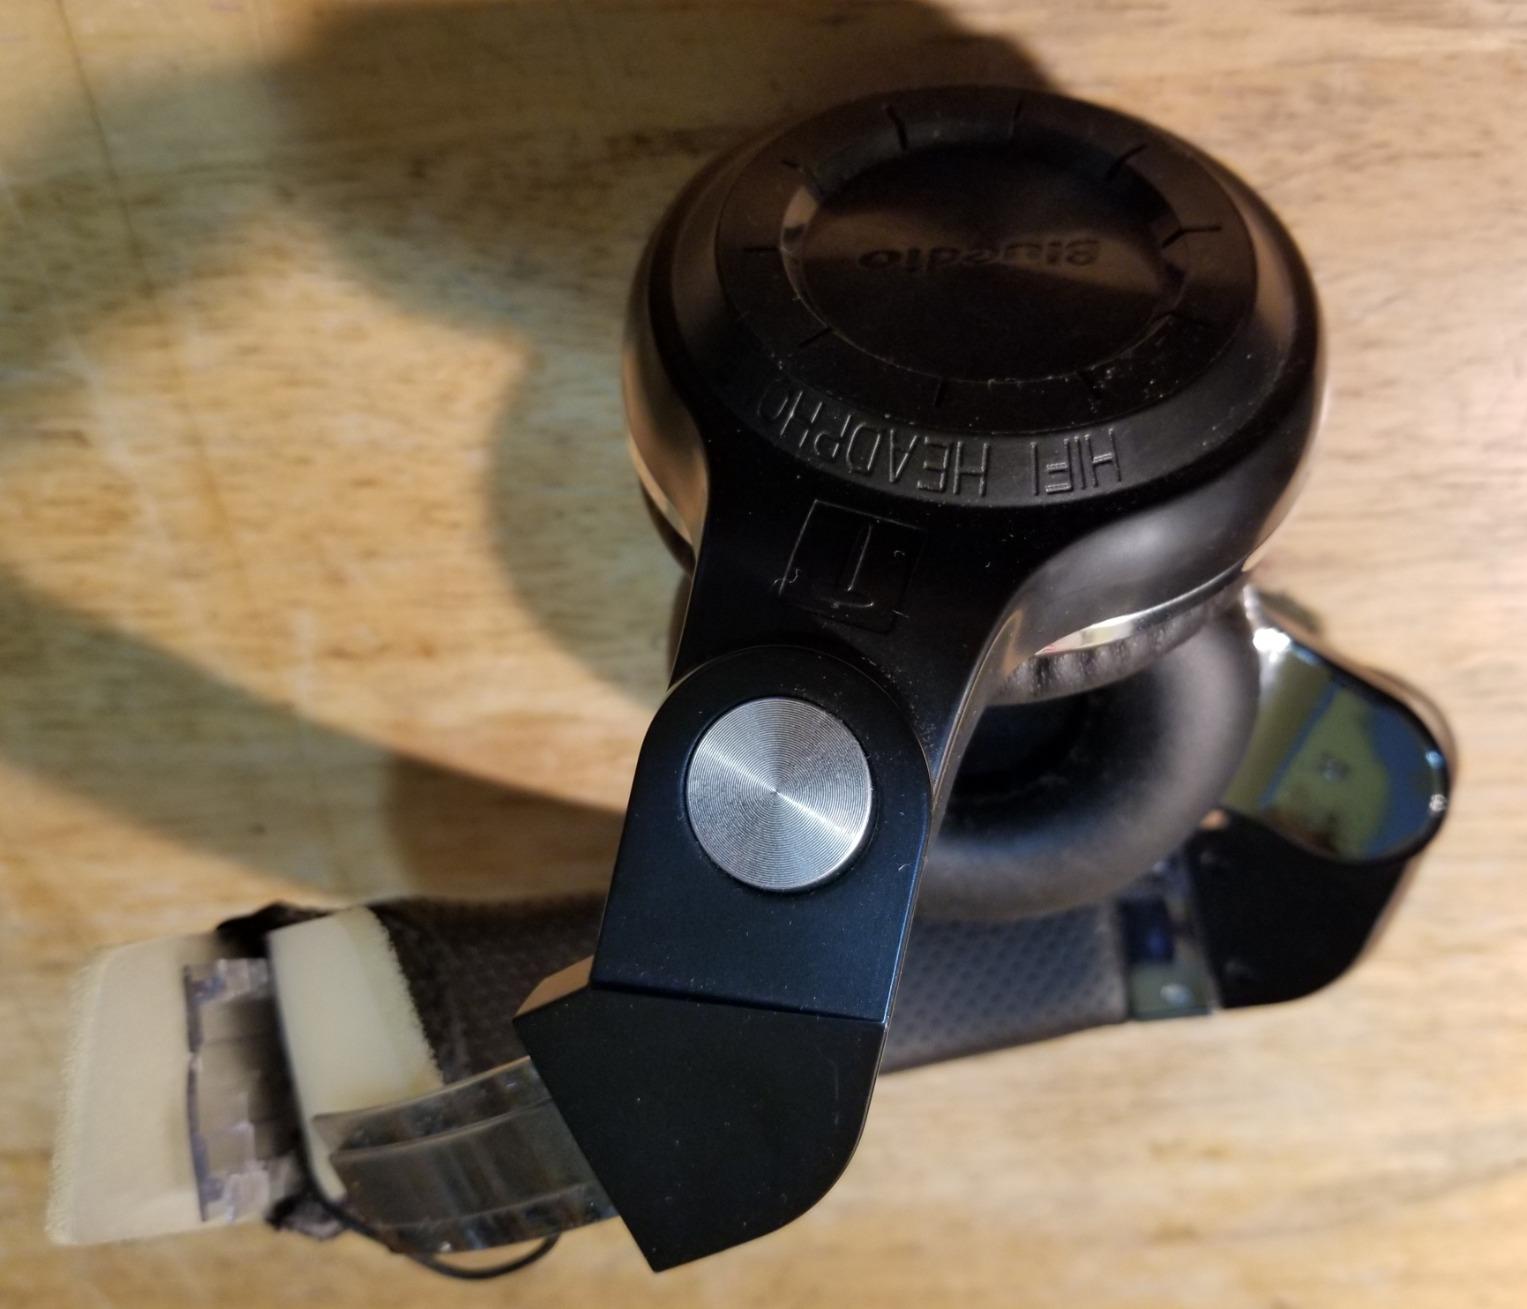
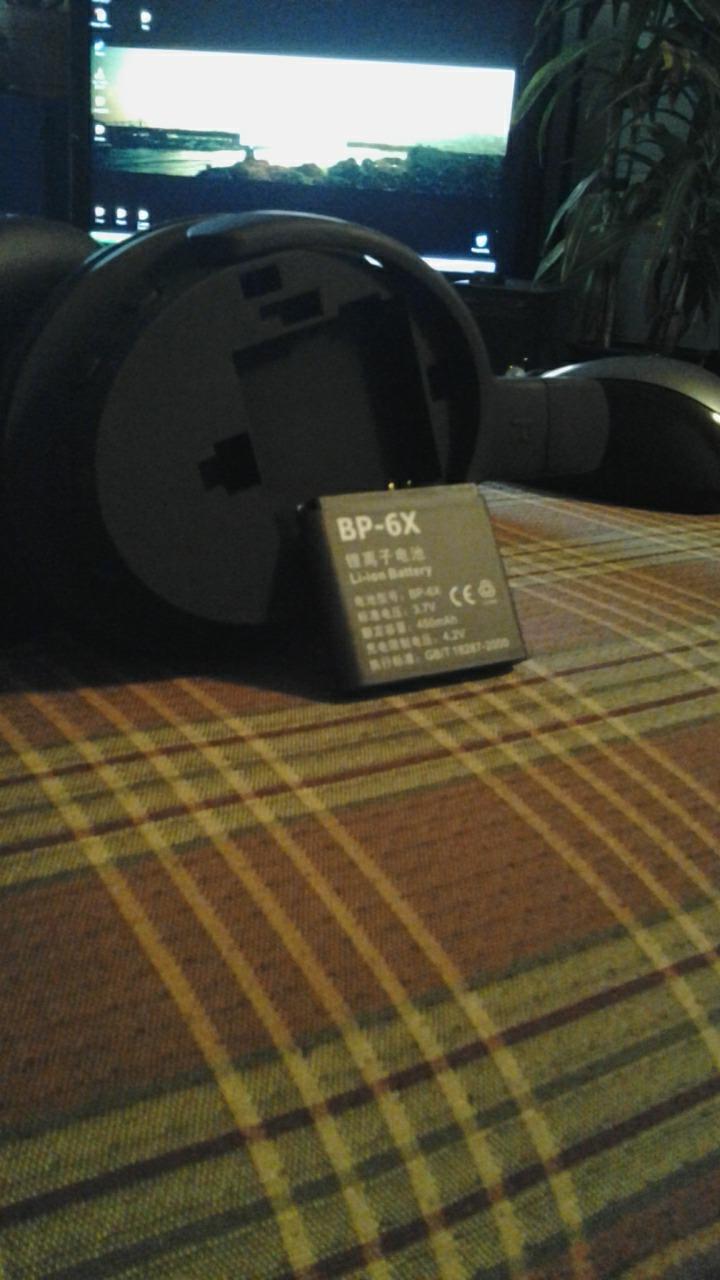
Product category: headphones
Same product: no